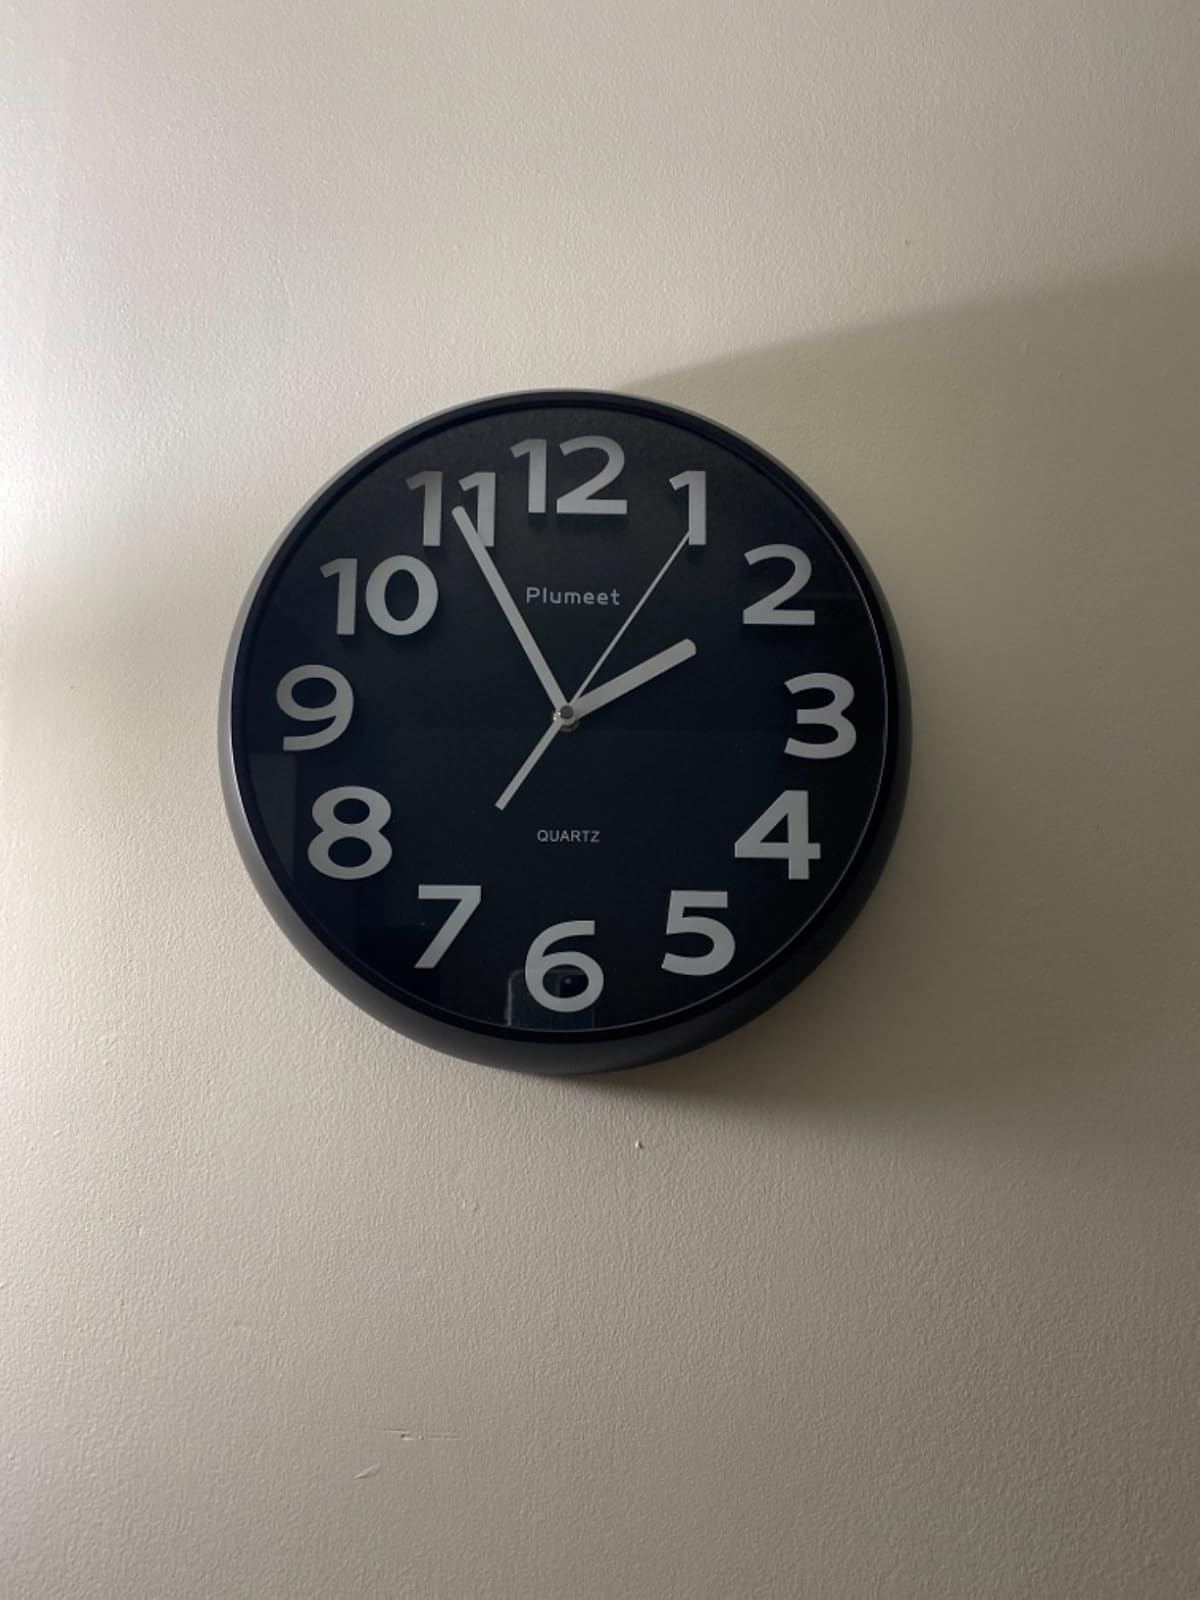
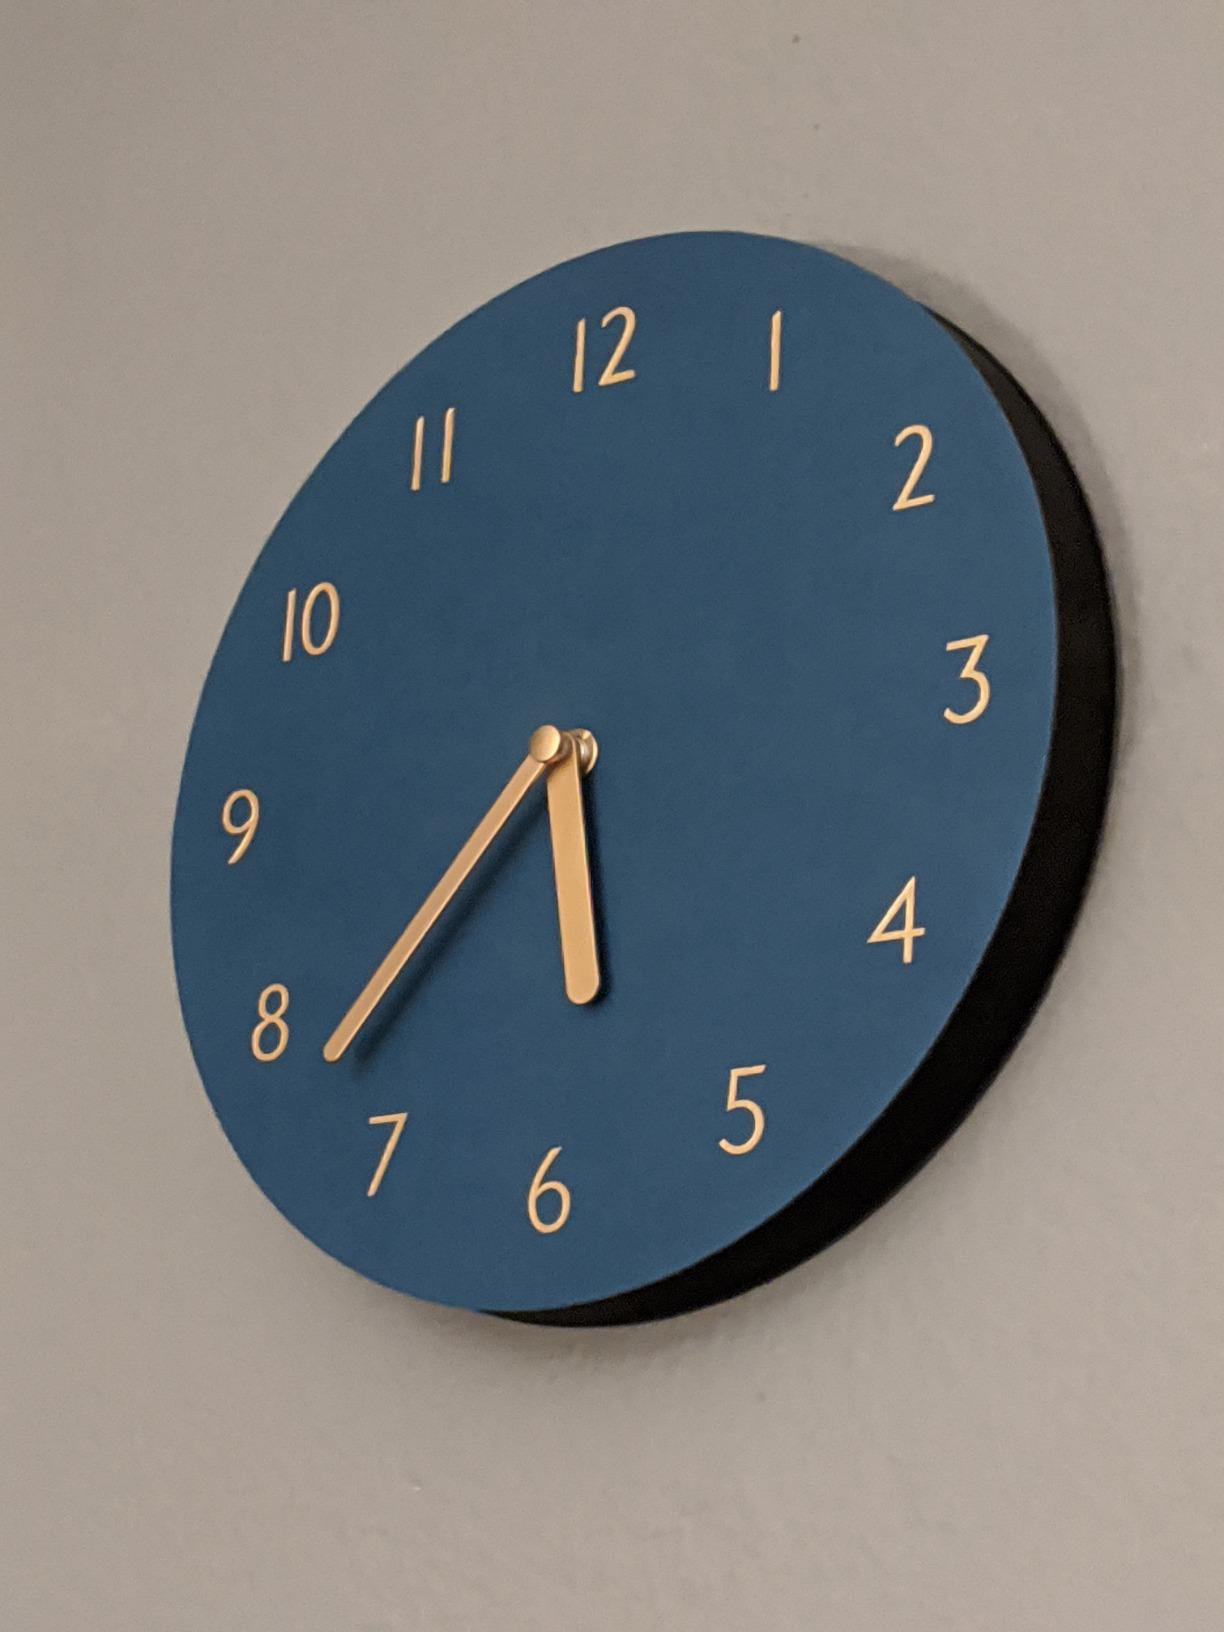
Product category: clock
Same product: no